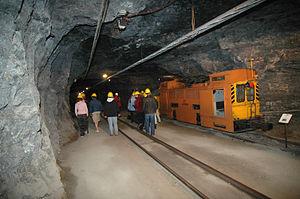
À l'intérieur du Musée national des Mines à Rumelange (Luxembourg)
La route européenne du patrimoine industriel est un réseau d'infrastructures touristiques formant un itinéraire touristique ayant pour thème le patrimoine industriel européen.